Beji Caid Essebsi

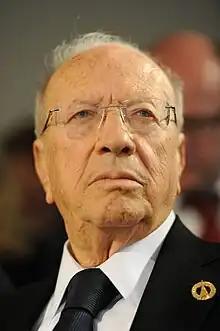
Essebsi in 2011

Beji Caid Essebsi (or es-Sebsi; , ; 29 November 1926 – 25 July 2019) was a Tunisian politician who served as the fourth president of Tunisia from 31 December 2014 until his death on 25 July 2019. Previously, he served as minister of foreign affairs from 1981 to 1986 and prime minister from February to December 2011.